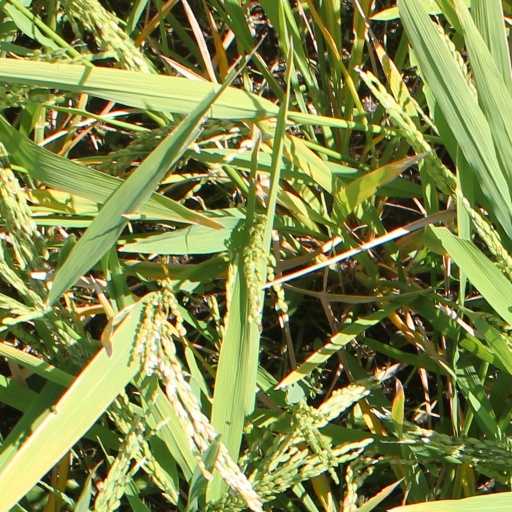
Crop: rice